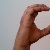
The image shows a hand gesture representing the letter 'C' in Indian Sign Language.